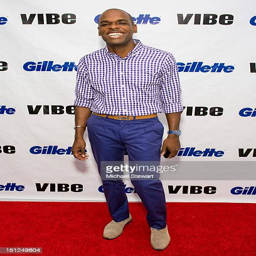
person in person attends the party